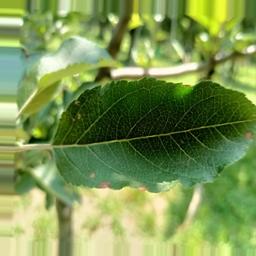
Label: Alternaria